San Agustin Church (Manila)

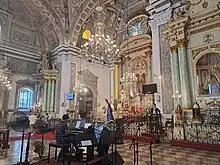
Interior from the right semitransept

During the Japanese occupation during the Second World War, San Agustin Church became a concentration camp. The Japanese troops removed the lower portion of the right front door of the church and placed sandbags on the resulting opening, turning the entrance into a makeshift machine gun post. In the final days of the Battle of Manila, hundreds of Intramuros residents and clergy were held hostage in the church by Japanese soldiers with many hostages killed during the three-week-long battle. It was the only one among seven churches of Intramuros to survive a leveling by combined American and Filipino ground forces in May 1945. While the church sustained damage to its roof, the adjacent monastery was completely destroyed. In the 1970s, the monastery was rebuilt as a museum under the design of architect Angel Nakpil. The church was renovated in 2013, with its colorful facade replaced by a sedate stone-colored one.